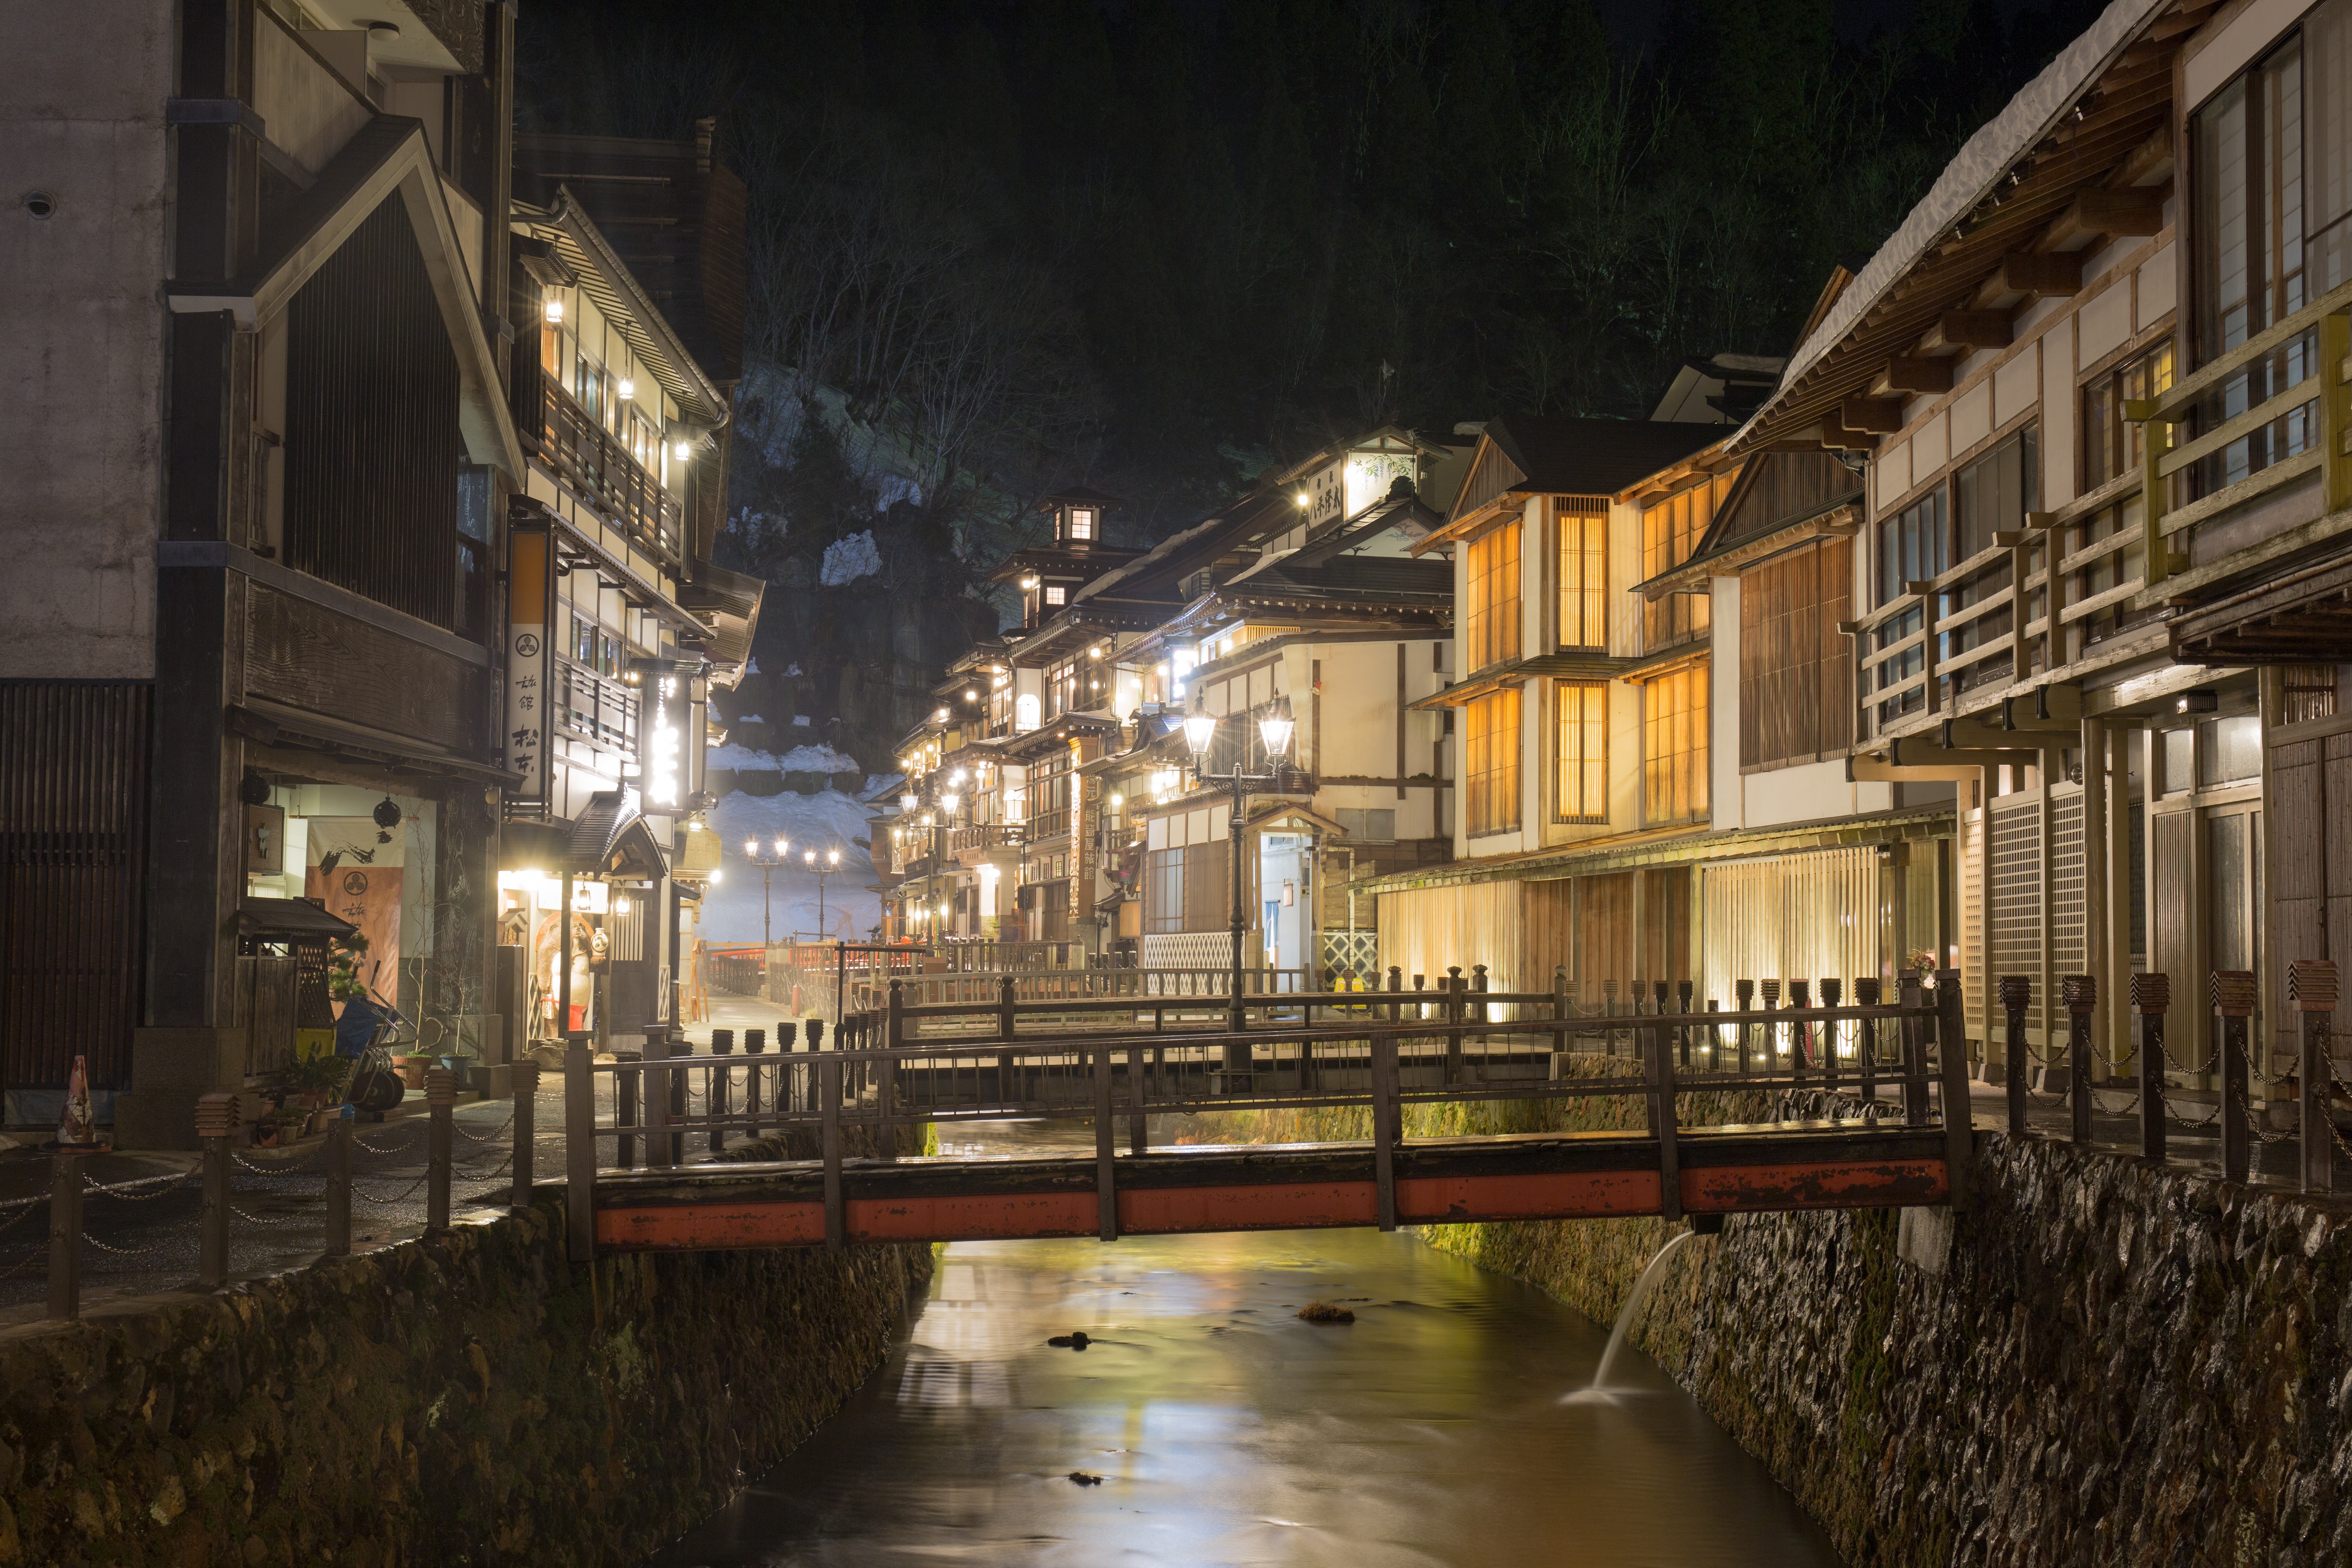
landscape, snow, winter, light, bridge, street, night, town, view, building, old, alley, city, canal, cityscape, downtown, vacation, travel, evening, reflection, tourism, japan, waterway, outdoors, night view, inn, yamagata, hot springs, urban area, human settlement, silver mine, showa